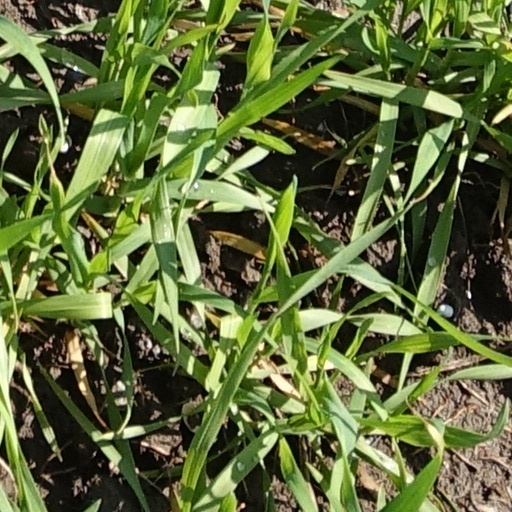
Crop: wheat